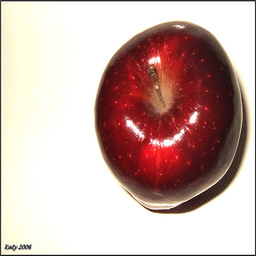
Label: Apple